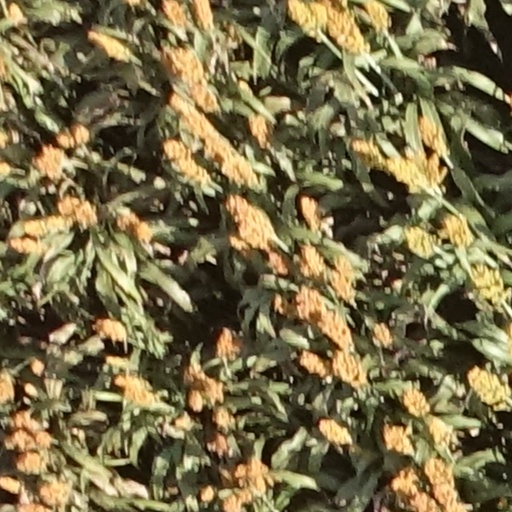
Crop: sorghum